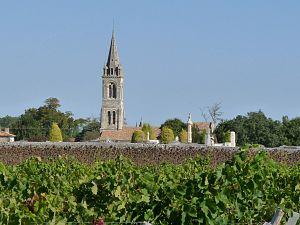
Civrac-en-Médoc, Gironde, France
Civrac-en-Médoc est une commune du Sud-Ouest de la France, dans le département de la Gironde, en région Nouvelle-Aquitaine.